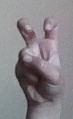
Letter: toot